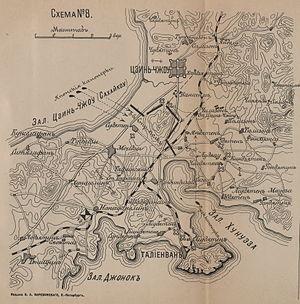
La bataille de Nanshan est l'un des violents affrontements de la guerre russo-japonaise. Elle a lieu du 24 au 26 mai 1904 dans la province chinoise du Liaoning au nord de Port-Arthur. Bien que victorieux, les Japonais eurent à souffrir de pertes plus importantes que les Russes.